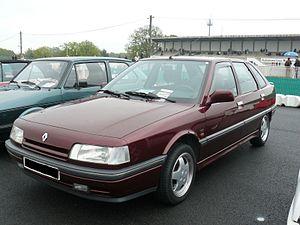
La Renault 21 est une voiture construite par Renault de 1986 à 1995 à Sandouville, à Envigado et à Valladolid.